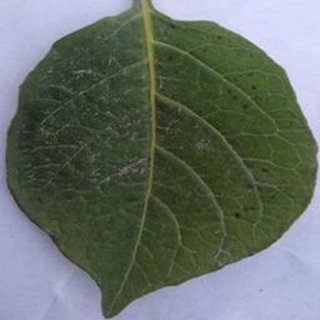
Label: potato_early_blight